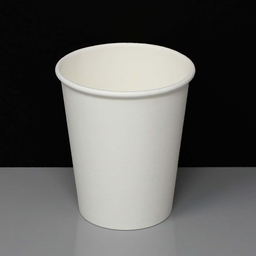
Label: paper